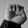
ASL letter: E